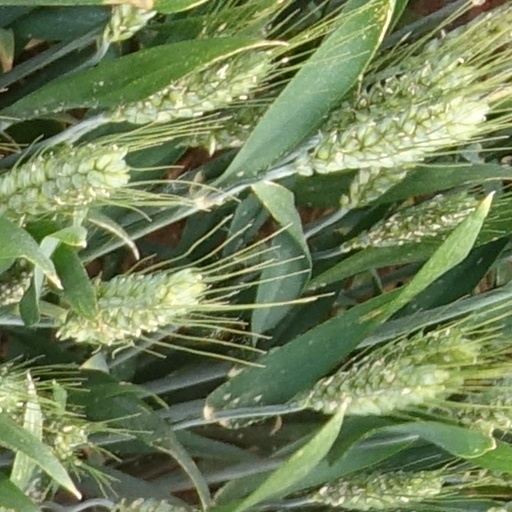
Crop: wheat